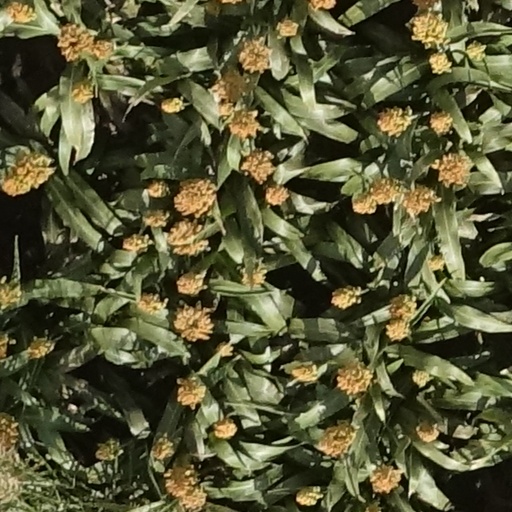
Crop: sorghum